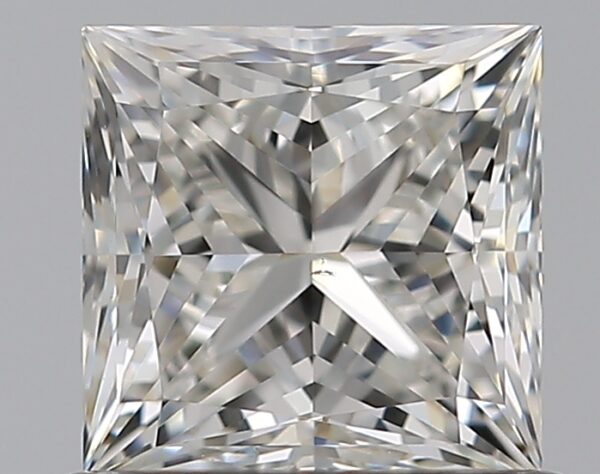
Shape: princess
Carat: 0.71
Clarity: VS2
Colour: H
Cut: EX
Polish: EX
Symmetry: EX
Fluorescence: N
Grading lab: GIA
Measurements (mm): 4.82 x 4.77 x 3.45